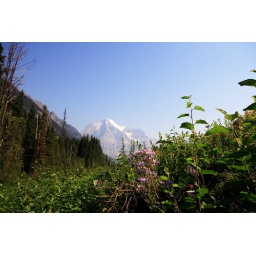
Same mountain but now I was deep in the green besides the road.